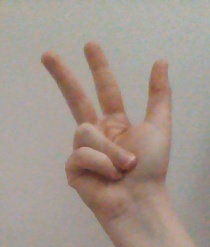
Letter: al